Dolores Vargas París

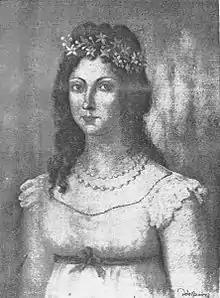

Dolores Vargas París ( María Magdalena Dolores Vargas de París y Ricaurte; 1800 – 28 October 1878) was a Gran Colombia pro-independence activist and wife of General Rafael Urdaneta, first lady of the republic between 1830 and 1831, born in Santa Fe in the year 1800. She was one of the daughters of the marriage between Ignacio de Vargas Tavera and María Ignacia París Ricaurte.